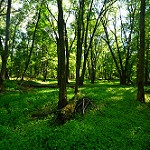
Label: forest